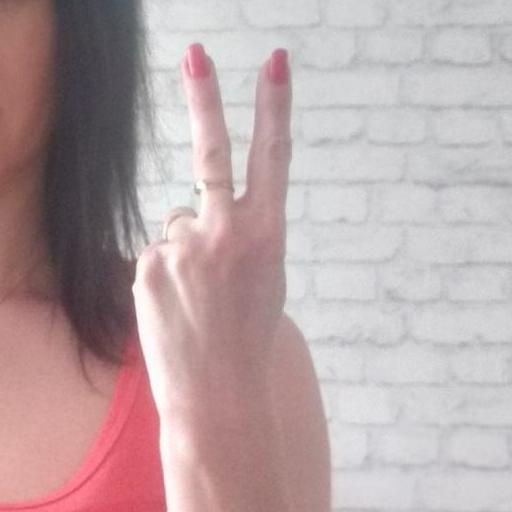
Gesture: peace_inverted